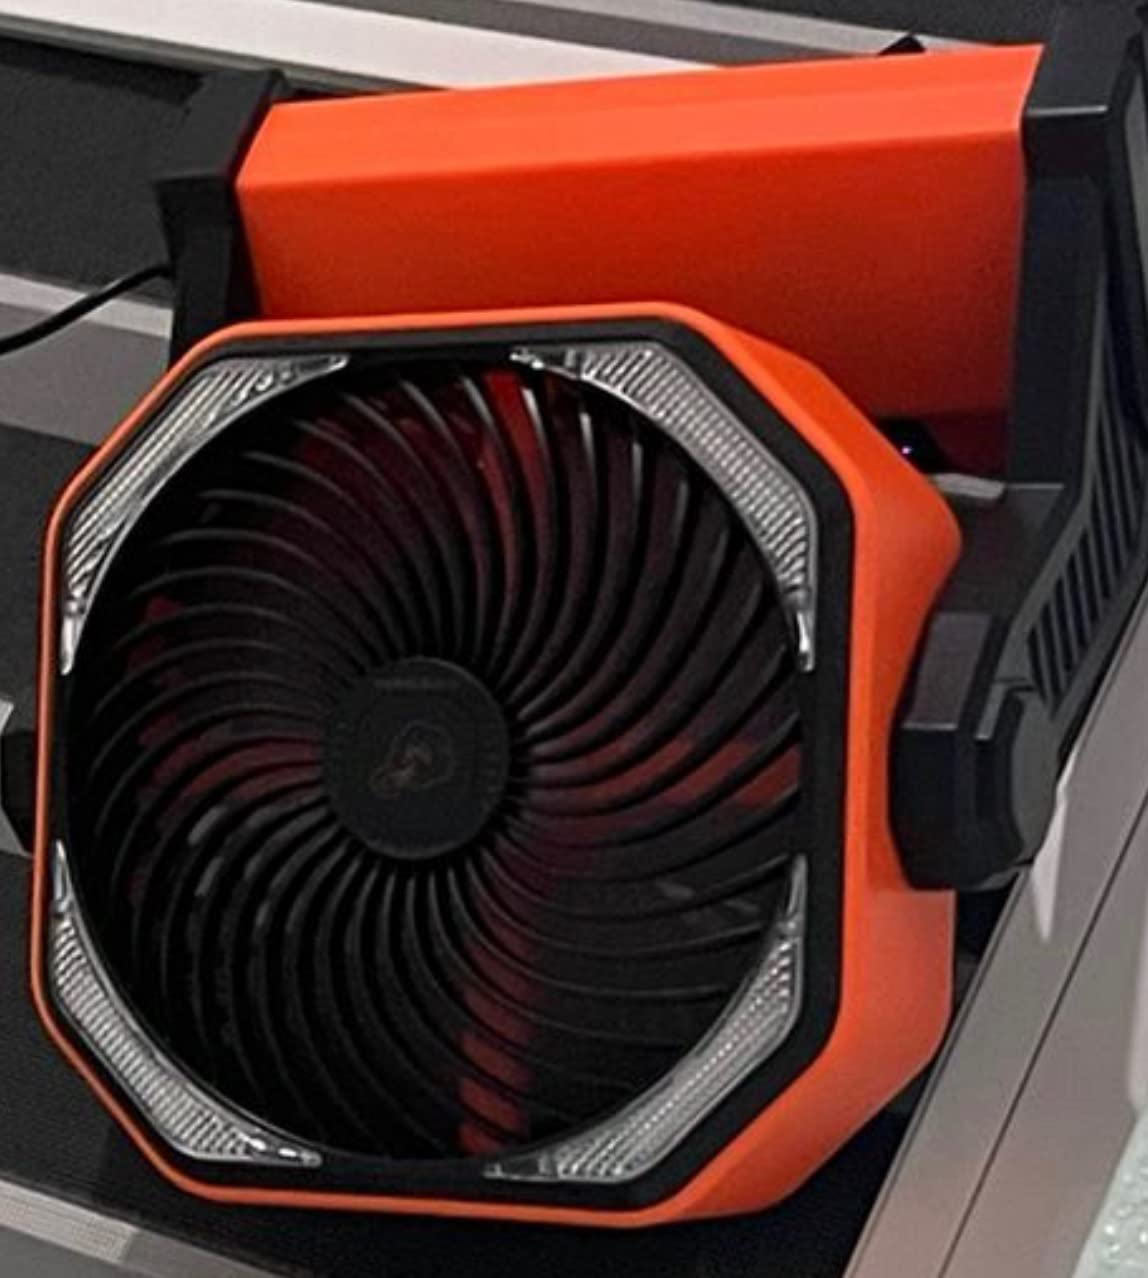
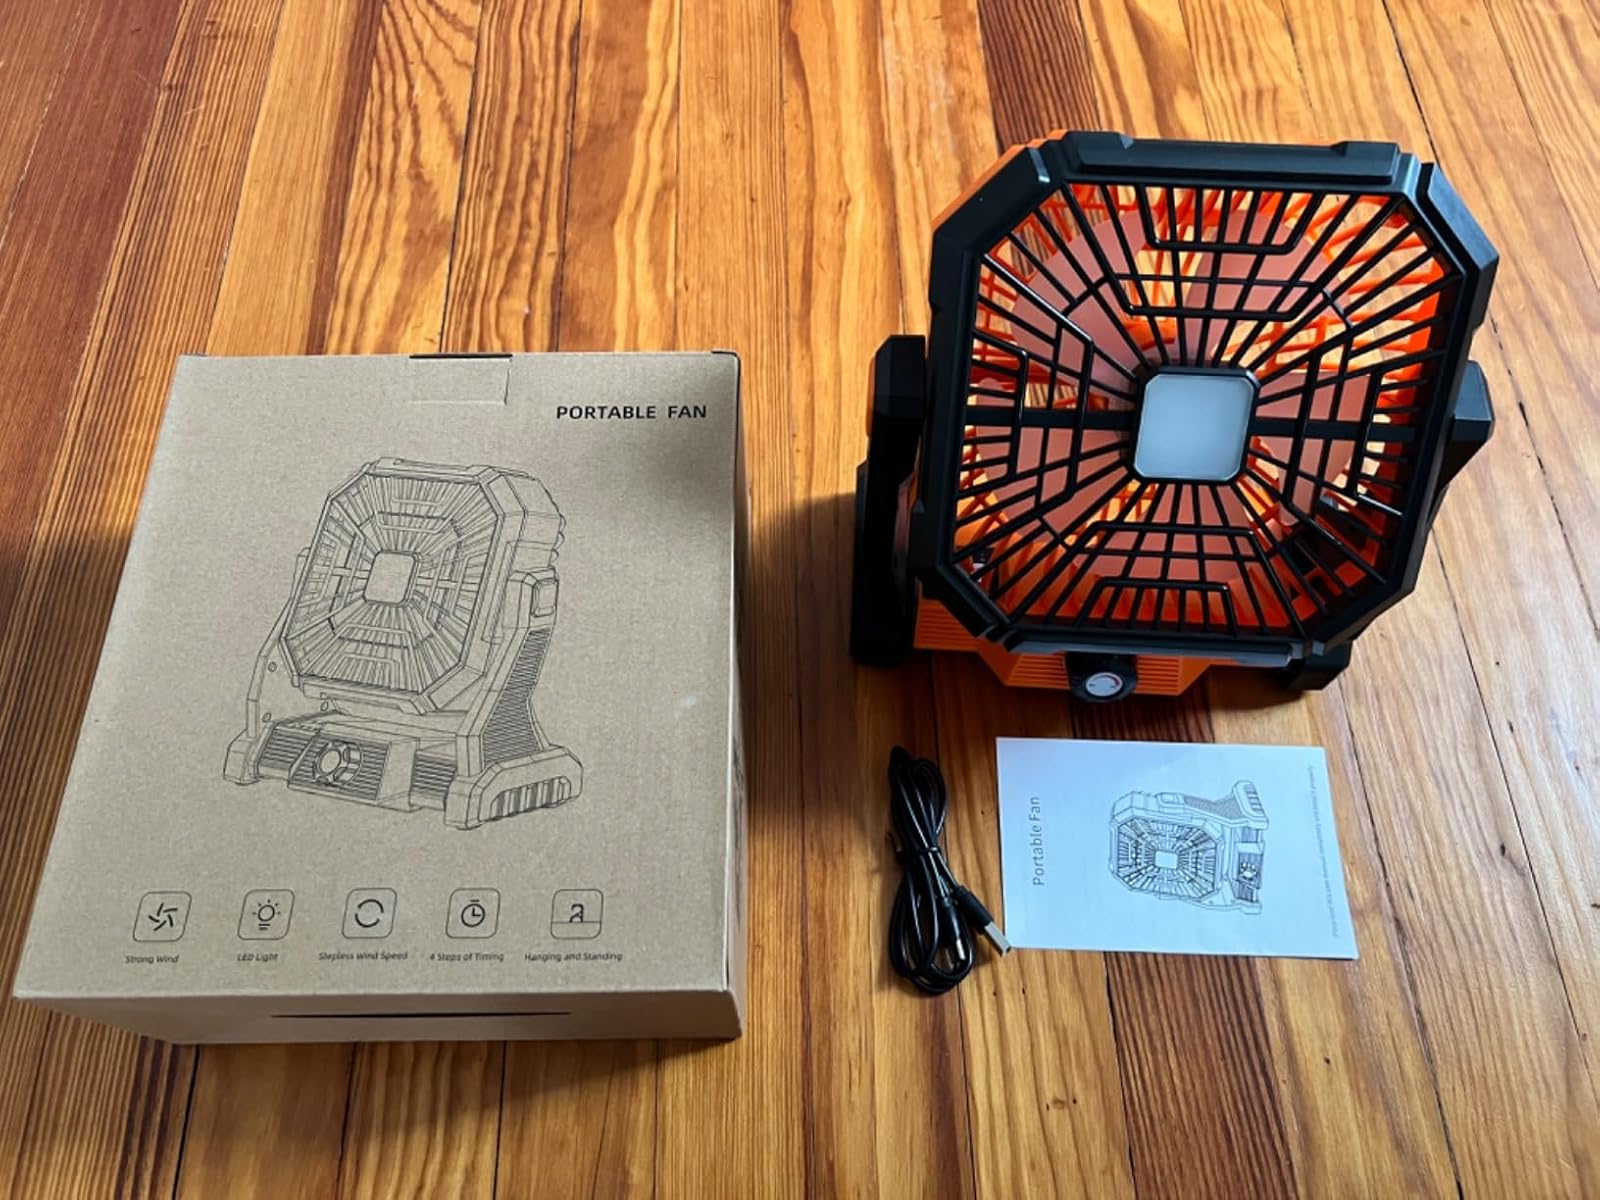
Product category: lantern
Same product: no